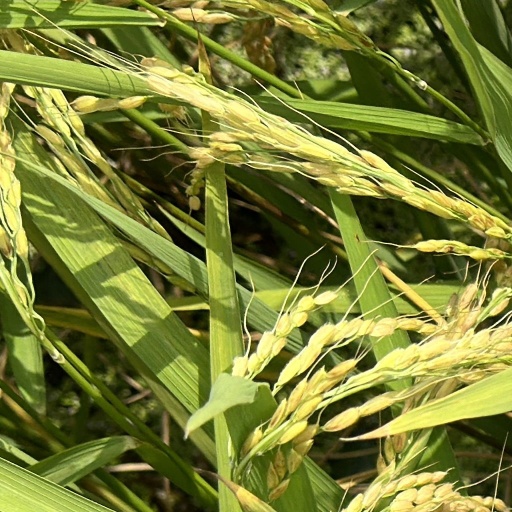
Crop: rice